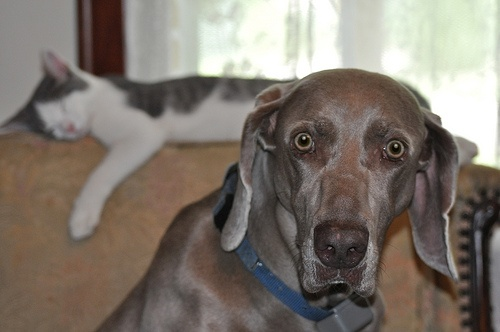
a gray dog with yellow eyes looks at the camera while a cat sleeps on a couch behind it
A dog looking surprised while a cat sleeps in the background
The cat is asleep on the couch behind a large dog.
A dog sitting on a couch with a cat lying asleep on the couch.
A chocolate dog with a cat sleeping on a couch behind them.